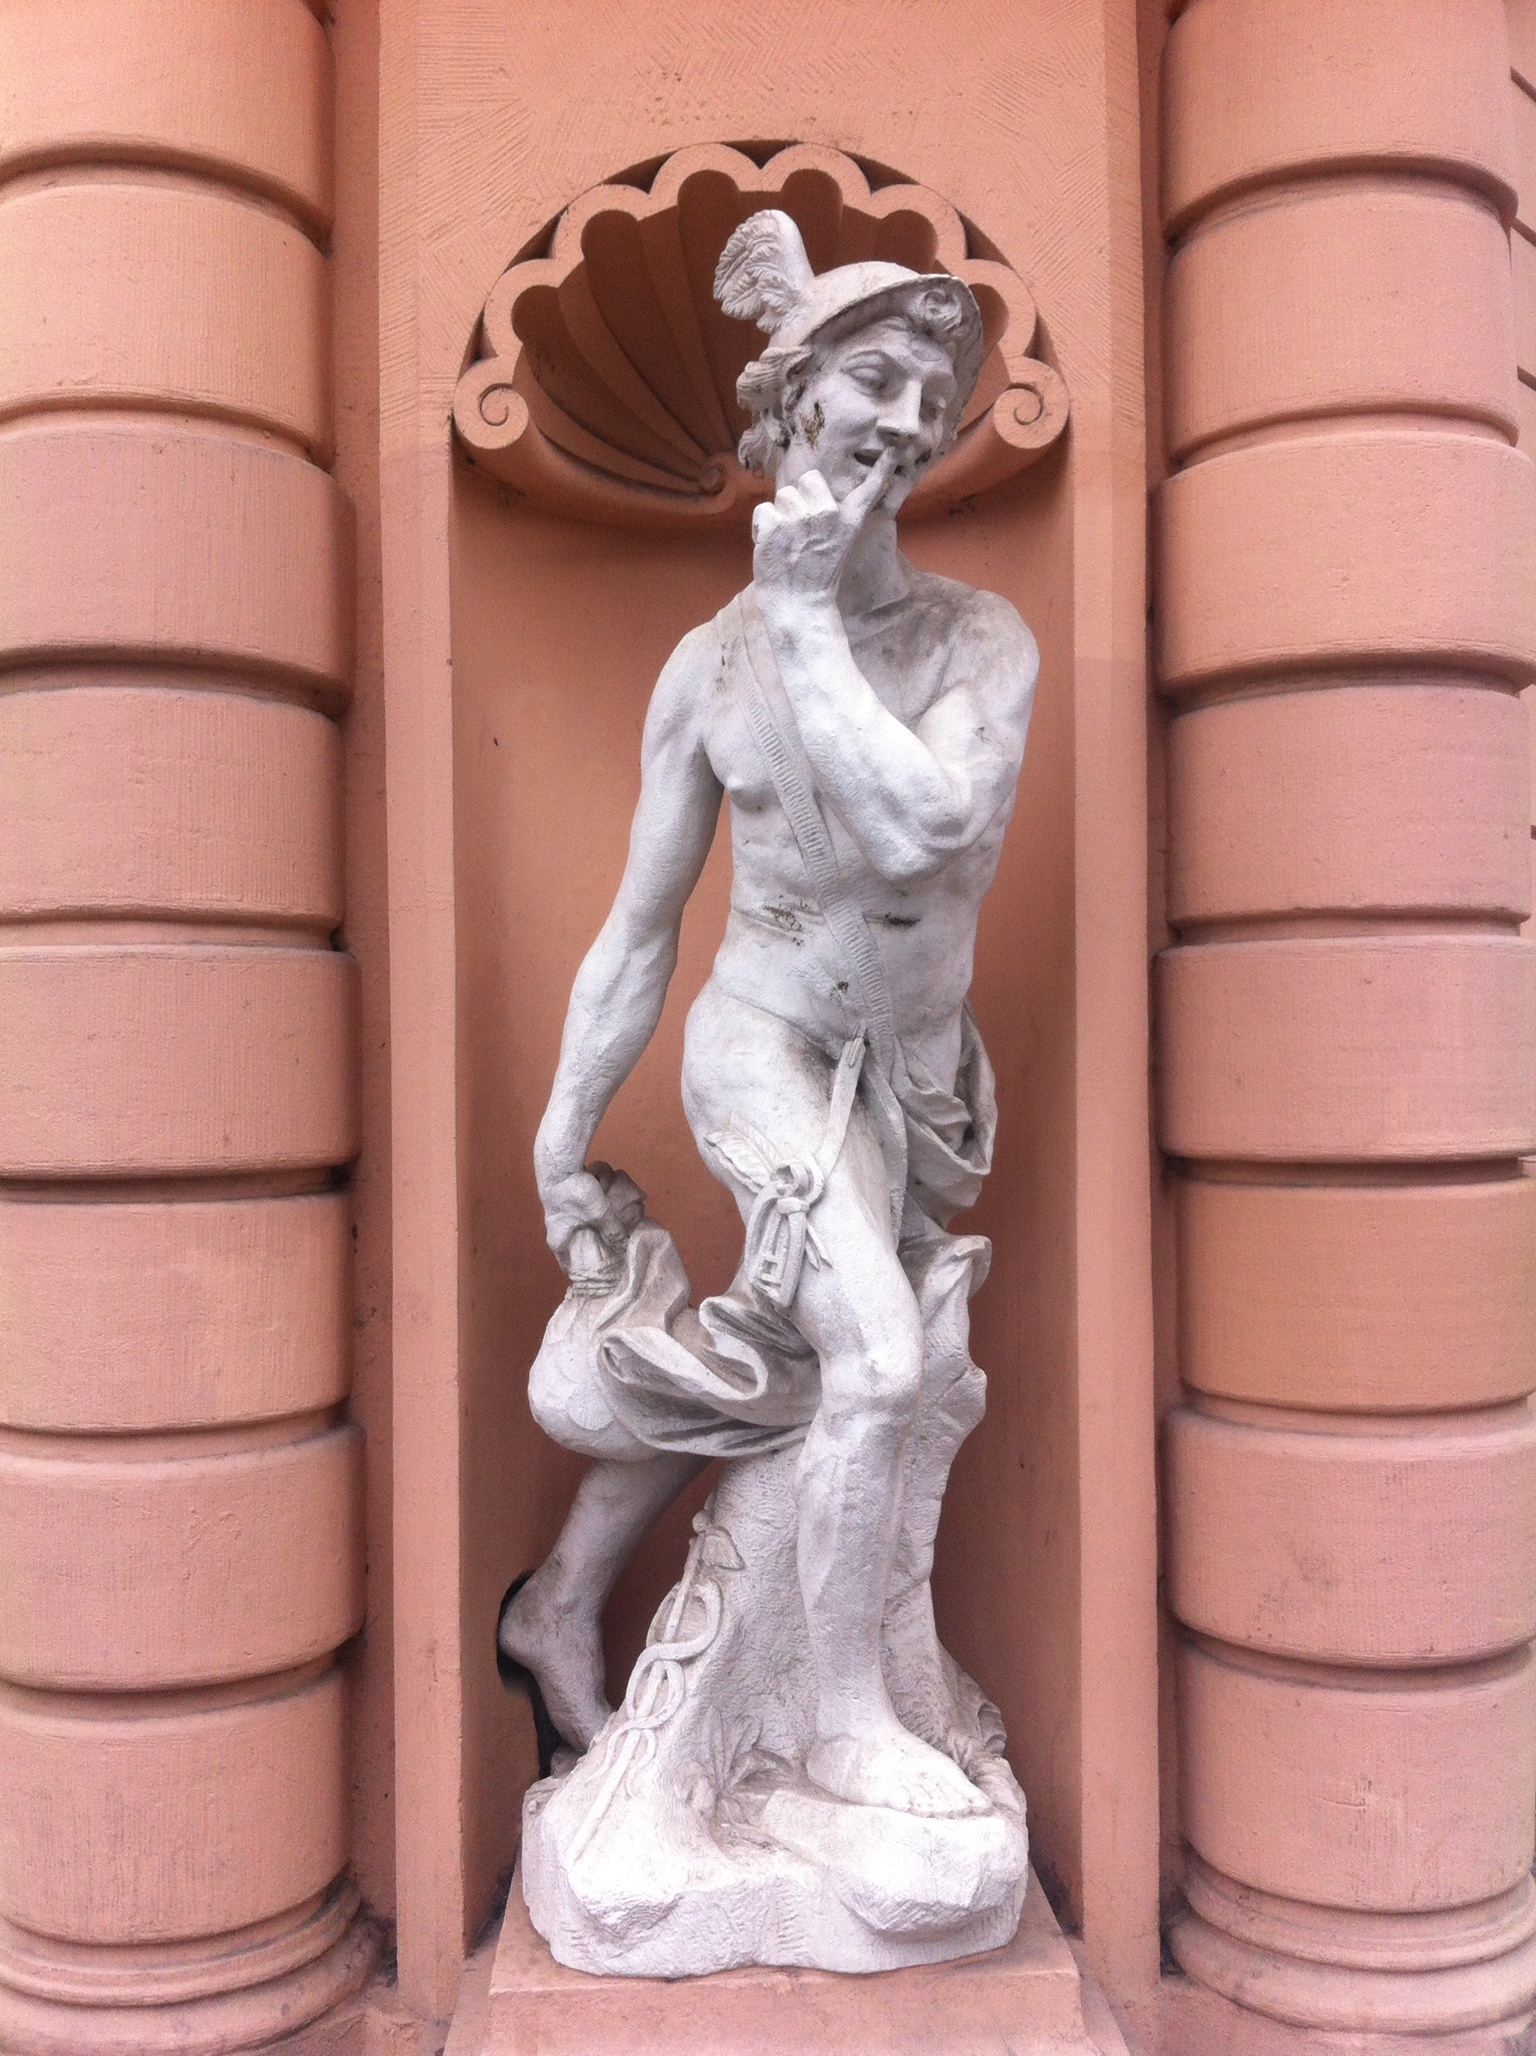
monument, statue, ceramic, sculpture, art, figurine, leipzig, carving, hermes, stone figure, stone carving, romanushaus